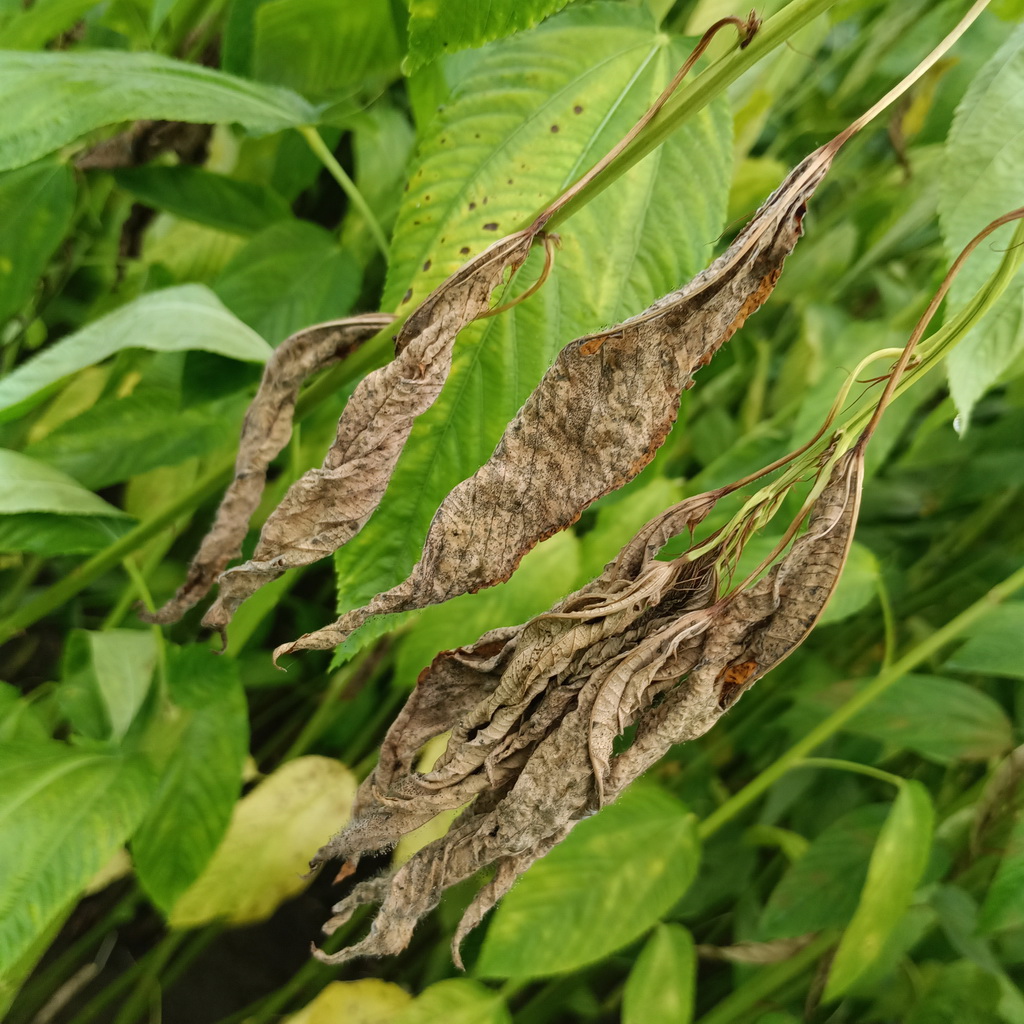
Label: Dieback